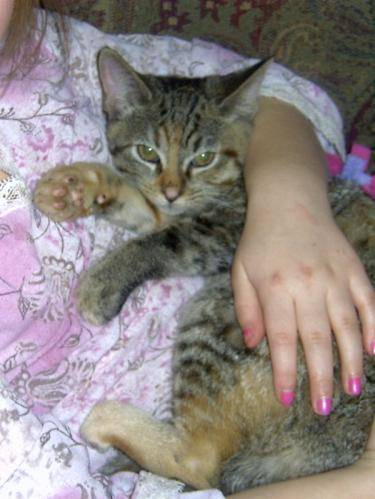
Label: cat